Carifiesta

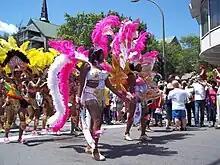
2011 Carifiesta parade at the corner of René Lévesque Boulevard and Guy Street.

The costumes worn at Carifiesta are similar to those of other Caribbean Carnival celebrations. They are designed to show a lot of skin and feature bright colors, beading, and exotic headdresses. Women will typically be seen in bikini-style outfits, covered in gems, beads, and sequins, and adorned with feathered headdresses to match. Male costumes consist of decorated, and colorful shorts, paired with beaded neck pieces. Costumes at Carifiesta vary from the typically skin-bearing costumes, some people will wear costumes with a more obvious theme that will offer more coverage. Some dress in apparel that comes from the era in which their ancestors were enslaved, to call attention to their heritage. Since 2014 there have been more carnival bands doing Jab covering their bodies in oil, mud, paint, ink similar to J'ouvert-style costuming.